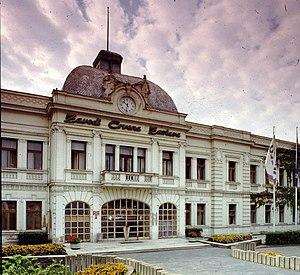
Le bâtiment de la vieille fonderie à Kragujevac se trouve à Kragujevac, dans le district de Šumadija, en Serbie. Il est inscrit sur la liste des monuments culturels de grande importance de la République de Serbie.